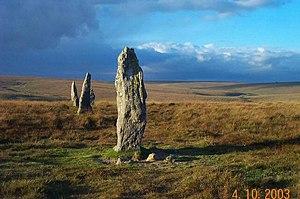
Cette liste non exhaustive recense les principaux sites mégalithiques du Devon.